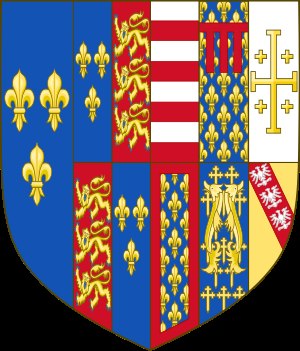
Margrete af Anjou / Begyndelsen på de dynastiske borgerkrig / Fjendskab mellem Margrete og hertugen af York
Margrete af Anjous våbenskjold som dronning af England.[6]
Margrete af Anjou var dronning af England og nominelt dronning af Frankrig gennem sit ægteskab med Kong Henrik 6. fra 1445 til 1461 og igen fra 1470 til 1471. Margrete blev født i Hertugdømmet Lorraine i Huset Valois-Anjou og var den næstældste datter af René, Konge af Napoli, og Isabella, Hertuginde af Lorraine.